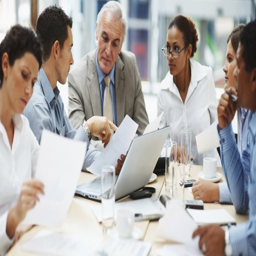
business people discussing work on laptop at a meeting